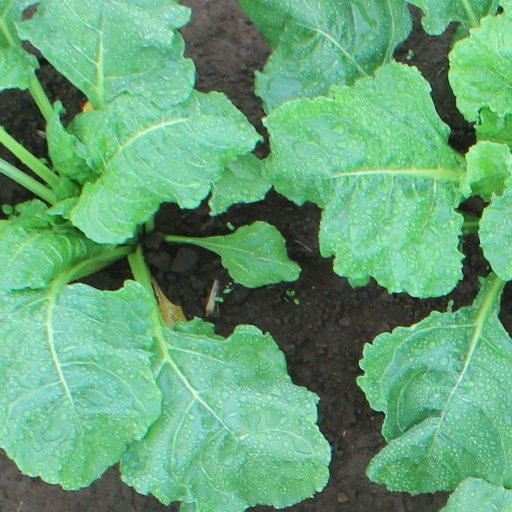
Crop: sugar beet